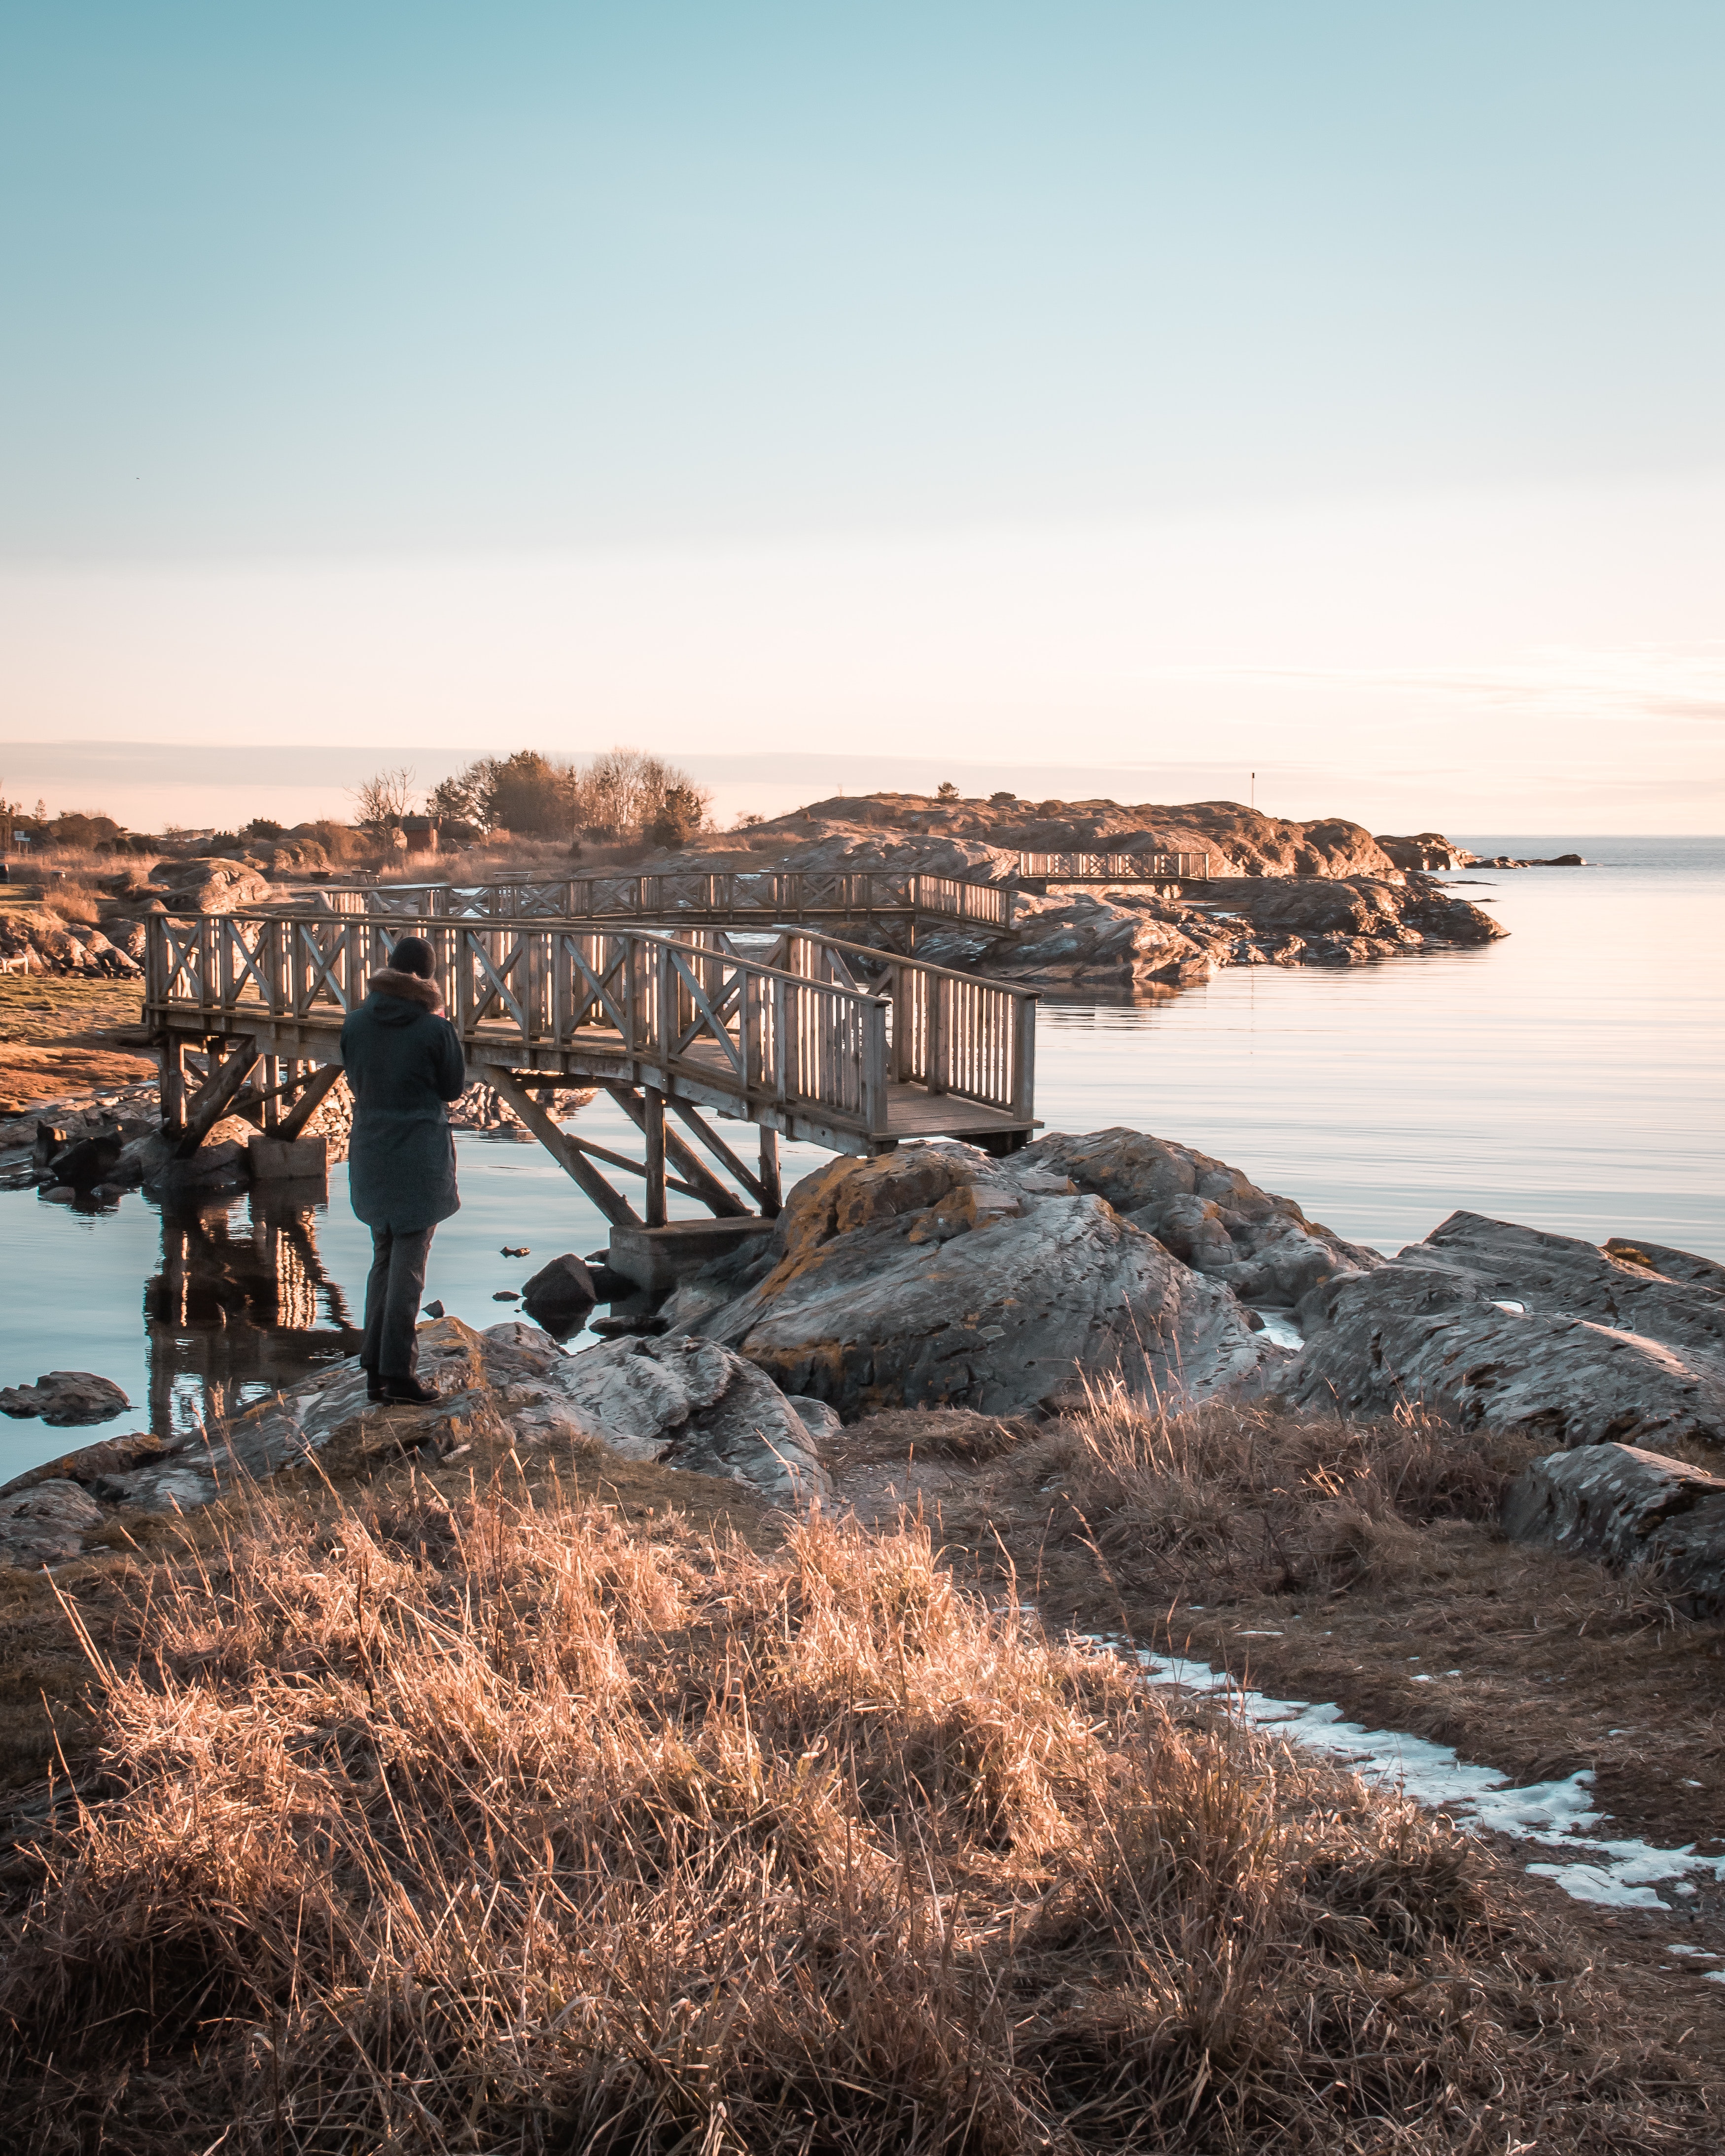
water, sea, coast, sky, shore, rock, horizon, ocean, coastal and oceanic landforms, headland, wood, bay, promontory, tourism, cliff, vacation, photography, cape, winter, terrain, city, beach